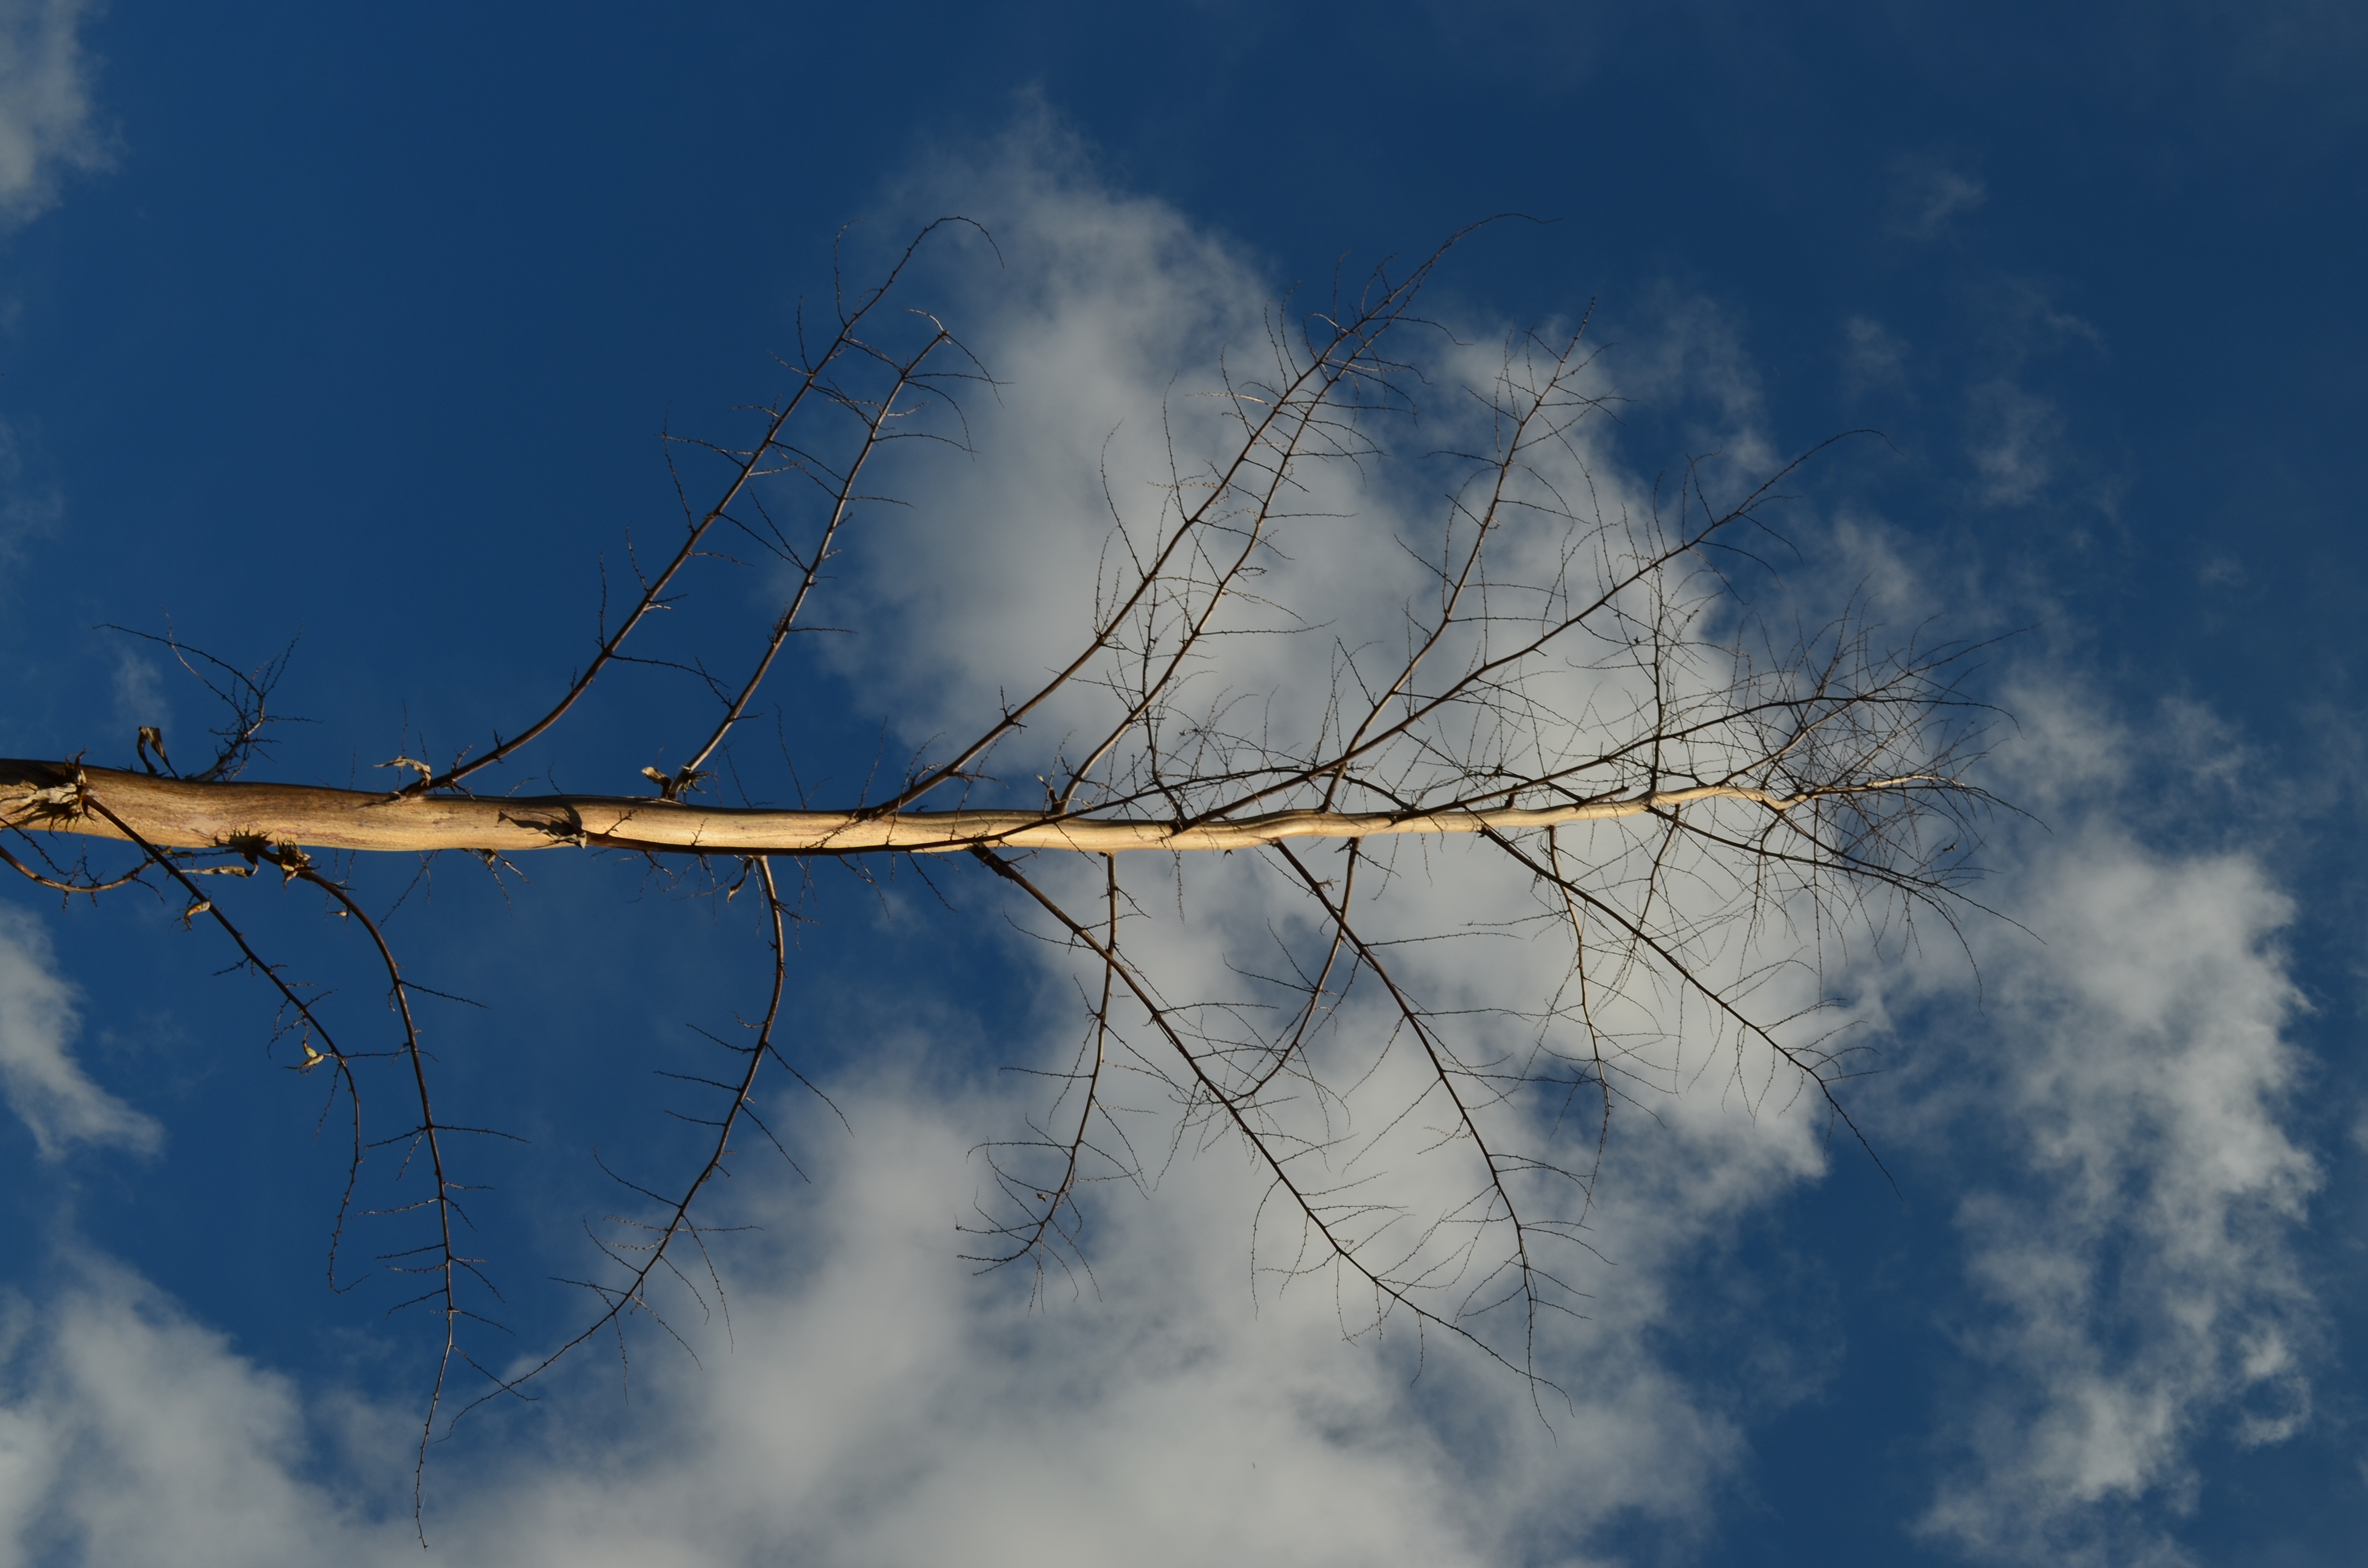
tree, nature, grass, branch, winter, cloud, plant, sky, sunlight, leaf, frost, atmosphere, line, reflection, blue, meteorological phenomenon, atmospheric phenomenon, atmosphere of earth, plant stem, woody plant